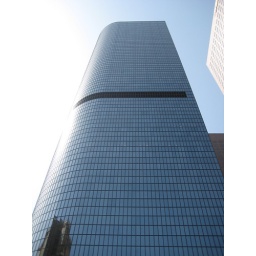
Glass office building in downtown Los Angeles